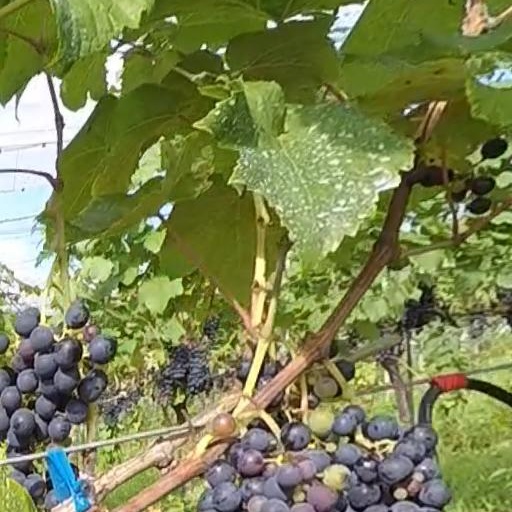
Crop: grape